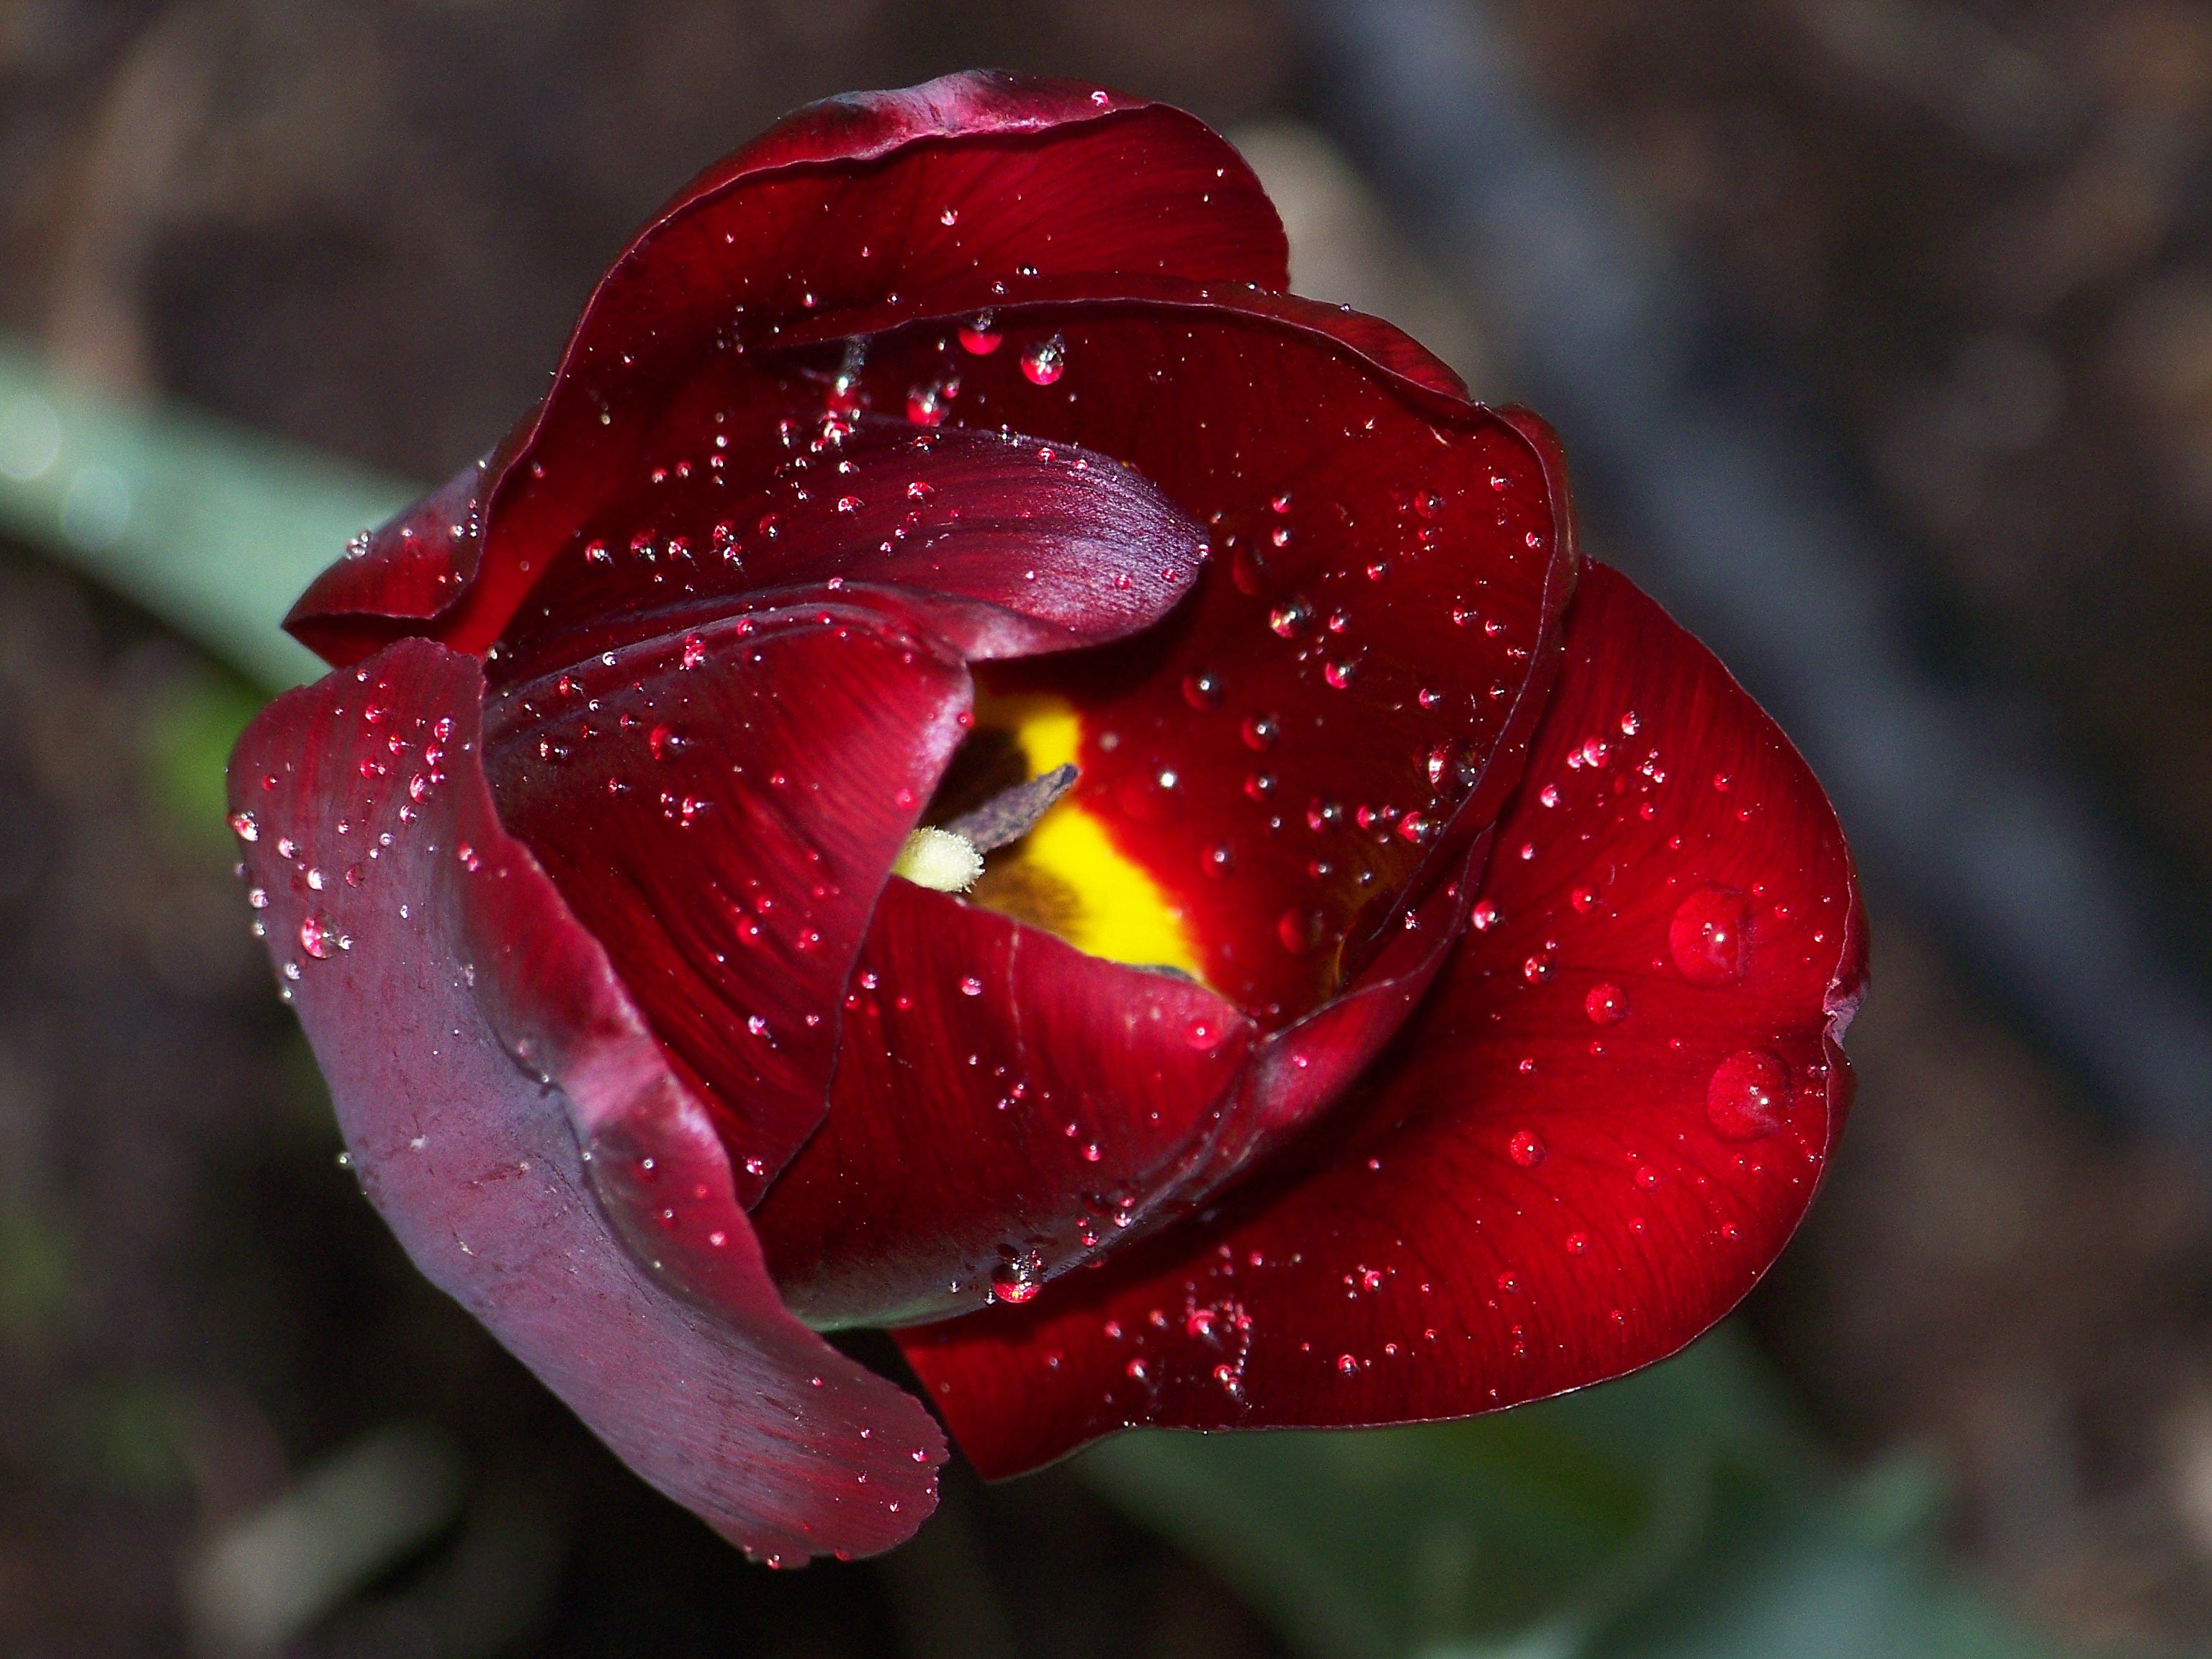
nature, blossom, open, dew, plant, photography, flower, petal, bloom, tulip, rose, spring, green, red, black, flora, close up, top, macro photography, flowering plant, garden roses, rose family, plant stem, land plant